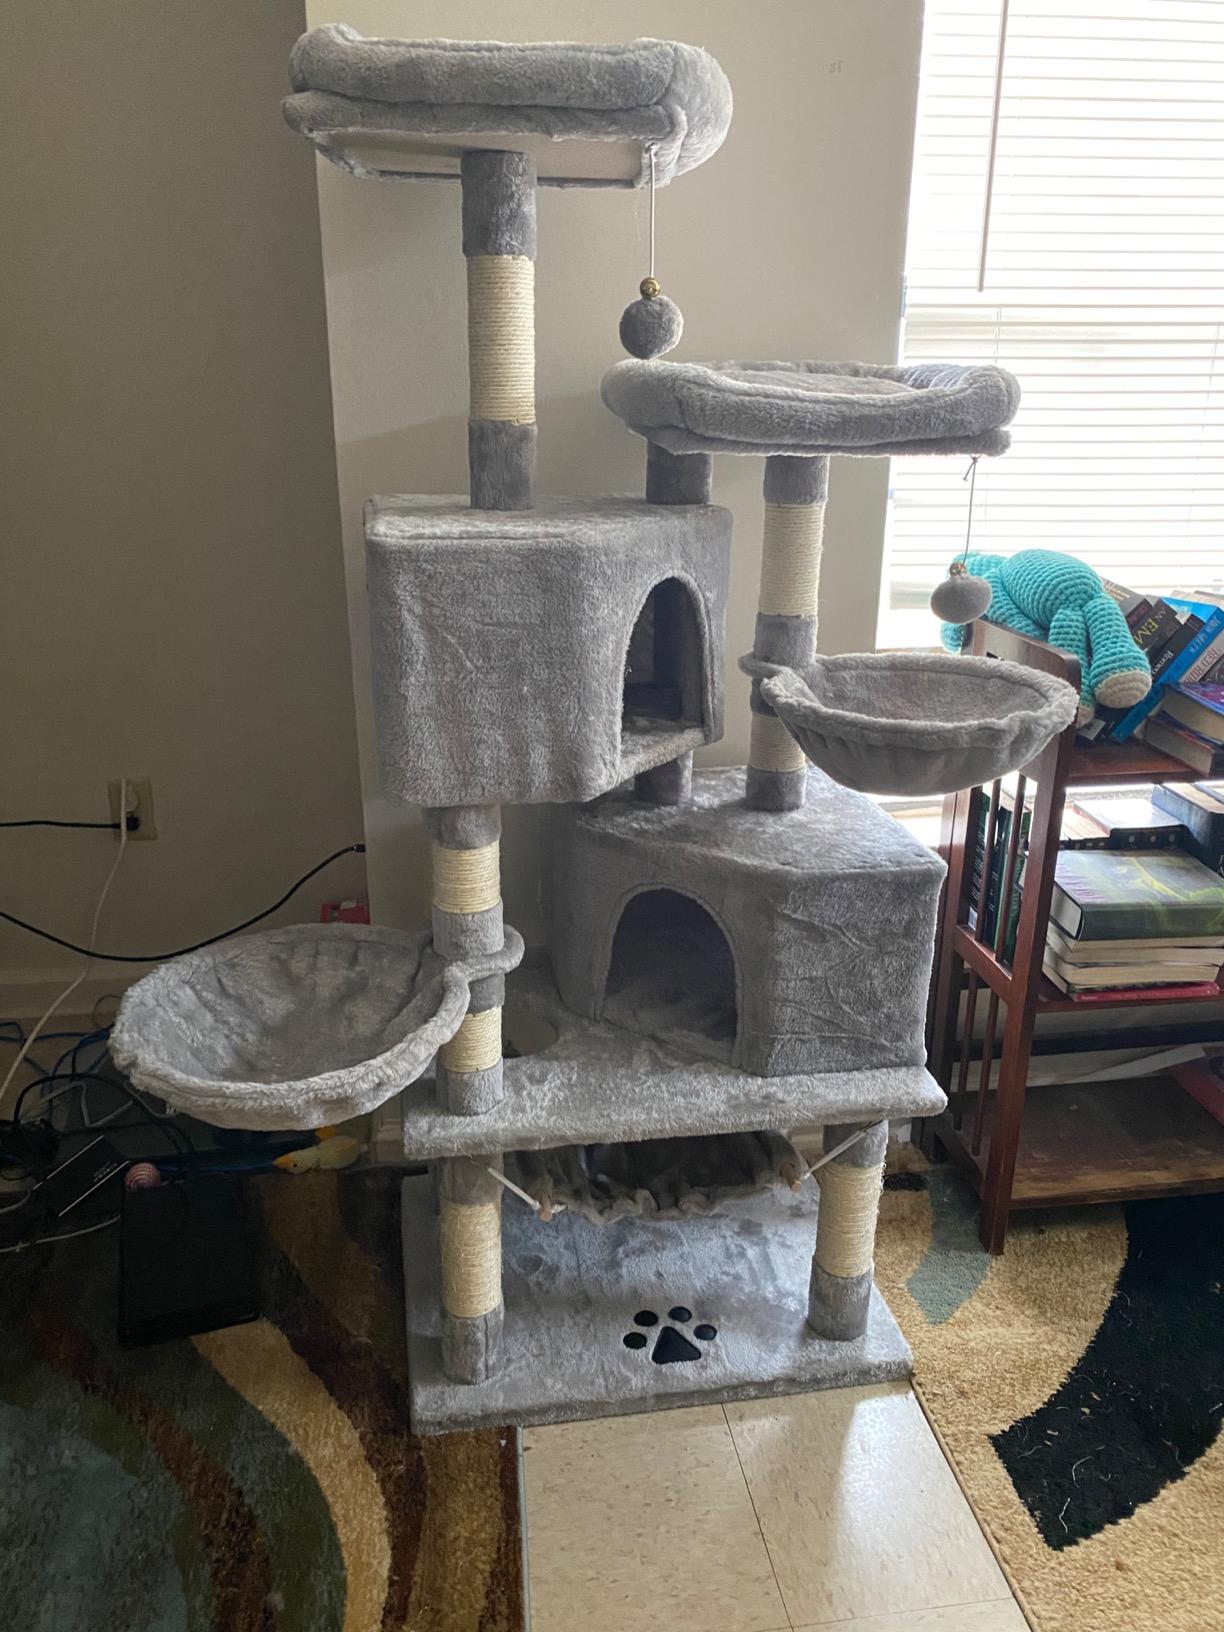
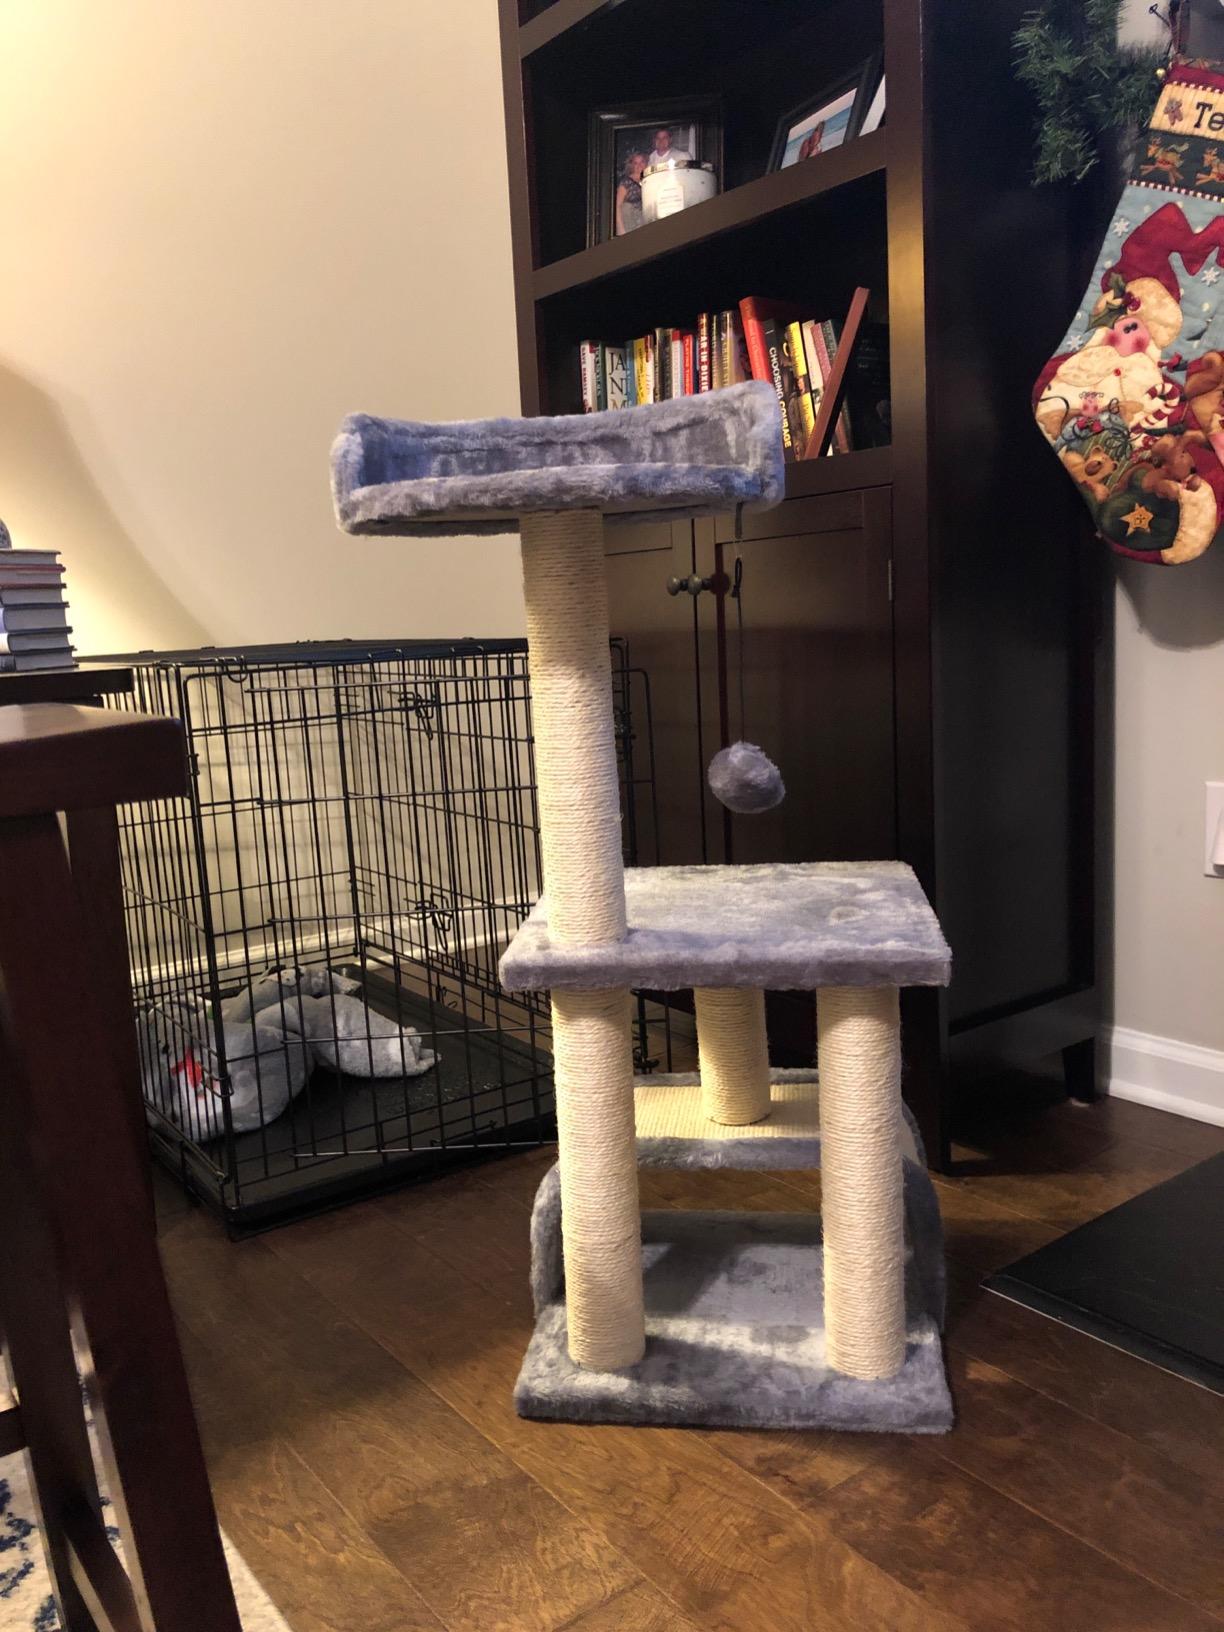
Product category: items_cat tree
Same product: no